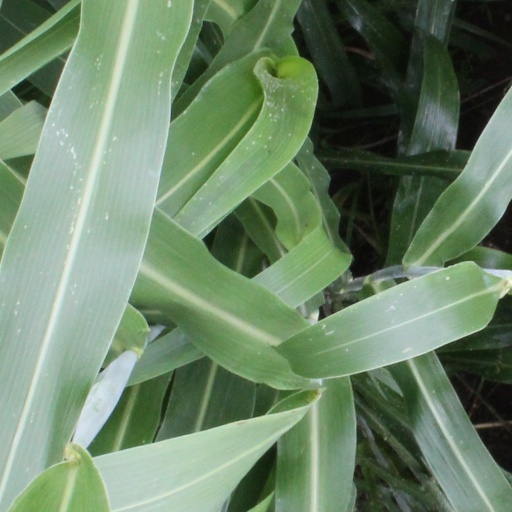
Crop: sorghum